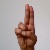
The image shows a hand gesture representing the letter 'U' in Indian Sign Language.